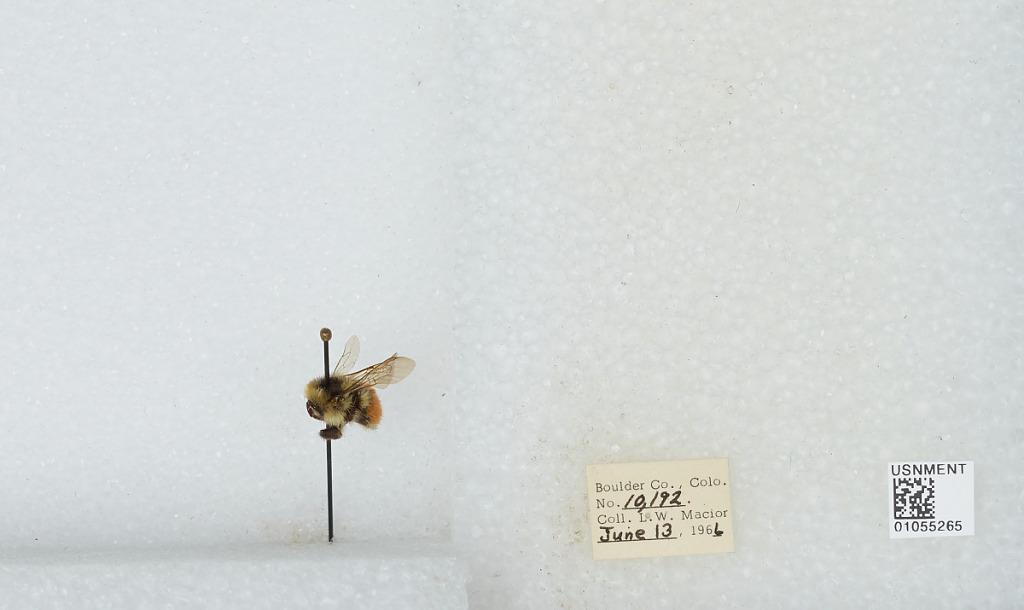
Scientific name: Bombus (Pyrobombus) bifarius Cresson
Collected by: L. Macior
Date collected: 1966-6-13
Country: United States
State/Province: Colorado
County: Boulder
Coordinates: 40.09, -105.36